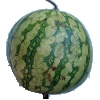
Label: Watermelon 1